List of Puerto Rican boxing world champions

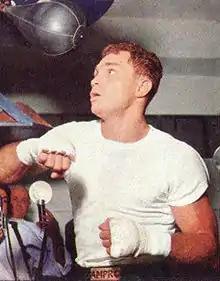
Carlos Ortíz is considered among the best Puerto Rican boxers of all time

In 1926, a boxing venue was opened in a military facility known as "Cuartel de Ballajá"; a fight card was organized weekly. Legislator Lorenzo Coballes Gandía redacted a proposal to legalize boxing, which was signed by governor Horace Mann Towner in May 1927. Consequently, the "Primera Comisión Atlética de Boxeo" (The First Athletic Boxing Commission) was created; this became the first organization dedicated to sanctioned boxing in Puerto Rico. "Estadio Universal" (Universal Stadium) became the first venue to organize legal boxing cards. The first event featured a fight between Enrique Chaffardet and Al Clemens as the main event, which was declared a draw by the judges. New stadiums were built in Bayamón, Caguas, Mayagüez, Ponce, Aguadilla and San Juan. The first Puerto Rican to win a world championship was Sixto Escobar, who won it on June 26, 1934. During the 1960s and 1970s, there was an increase in the number of pugilists who achieved this recognition. Including Wilfred Benítez who on March 6, 1976, became the youngest world champion in history at 17 years old. This tendency continued during the following two decades, reaching its peak between the 1980s and 1990s. There was a slight decline in the 1990s. Félix Trinidad was Puerto Rico's most notable champion during this period. The 2000s brought another increase, as over a dozen boxers won world championships.